Jack Layton

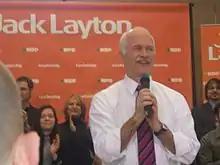
Layton giving a speech on the fifth anniversary of his leadership of the NDP

At the NDP's 22nd Convention, held on September 10, 2006, in Quebec City, Layton received a 92% approval rating in a leadership vote, tying former Reform Party leader Preston Manning's record for this kind of voting. This record was later broken in 2016 by Elizabeth May of the Green Party of Canada. At the same convention, the NDP passed a motion calling for the return of Canadian Forces from Afghanistan. On September 24, 2006, he met with Afghan President Hamid Karzai to discuss the NDP position. After the meeting Layton stated that Canada's role should be focused on traditional peacekeeping and reconstruction rather than in a front line combat role currently taking place.